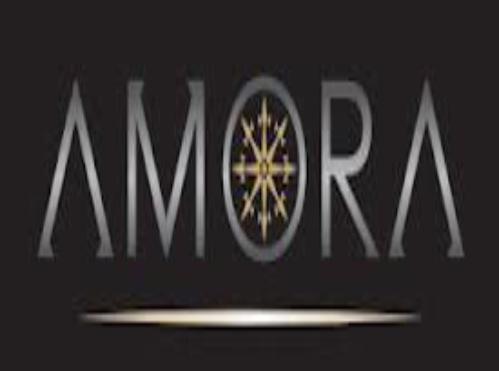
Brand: Amora
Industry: Food